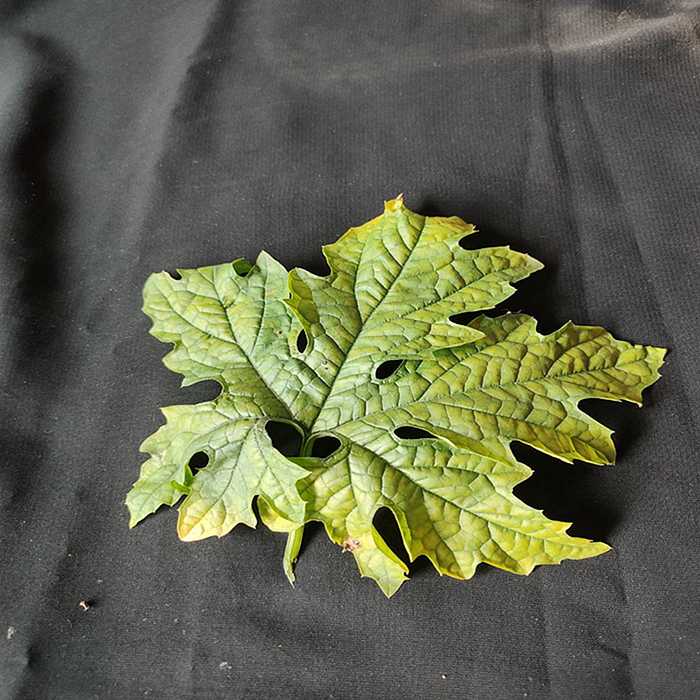
Plant: Bitter Gourd
Label: Mosaic virus